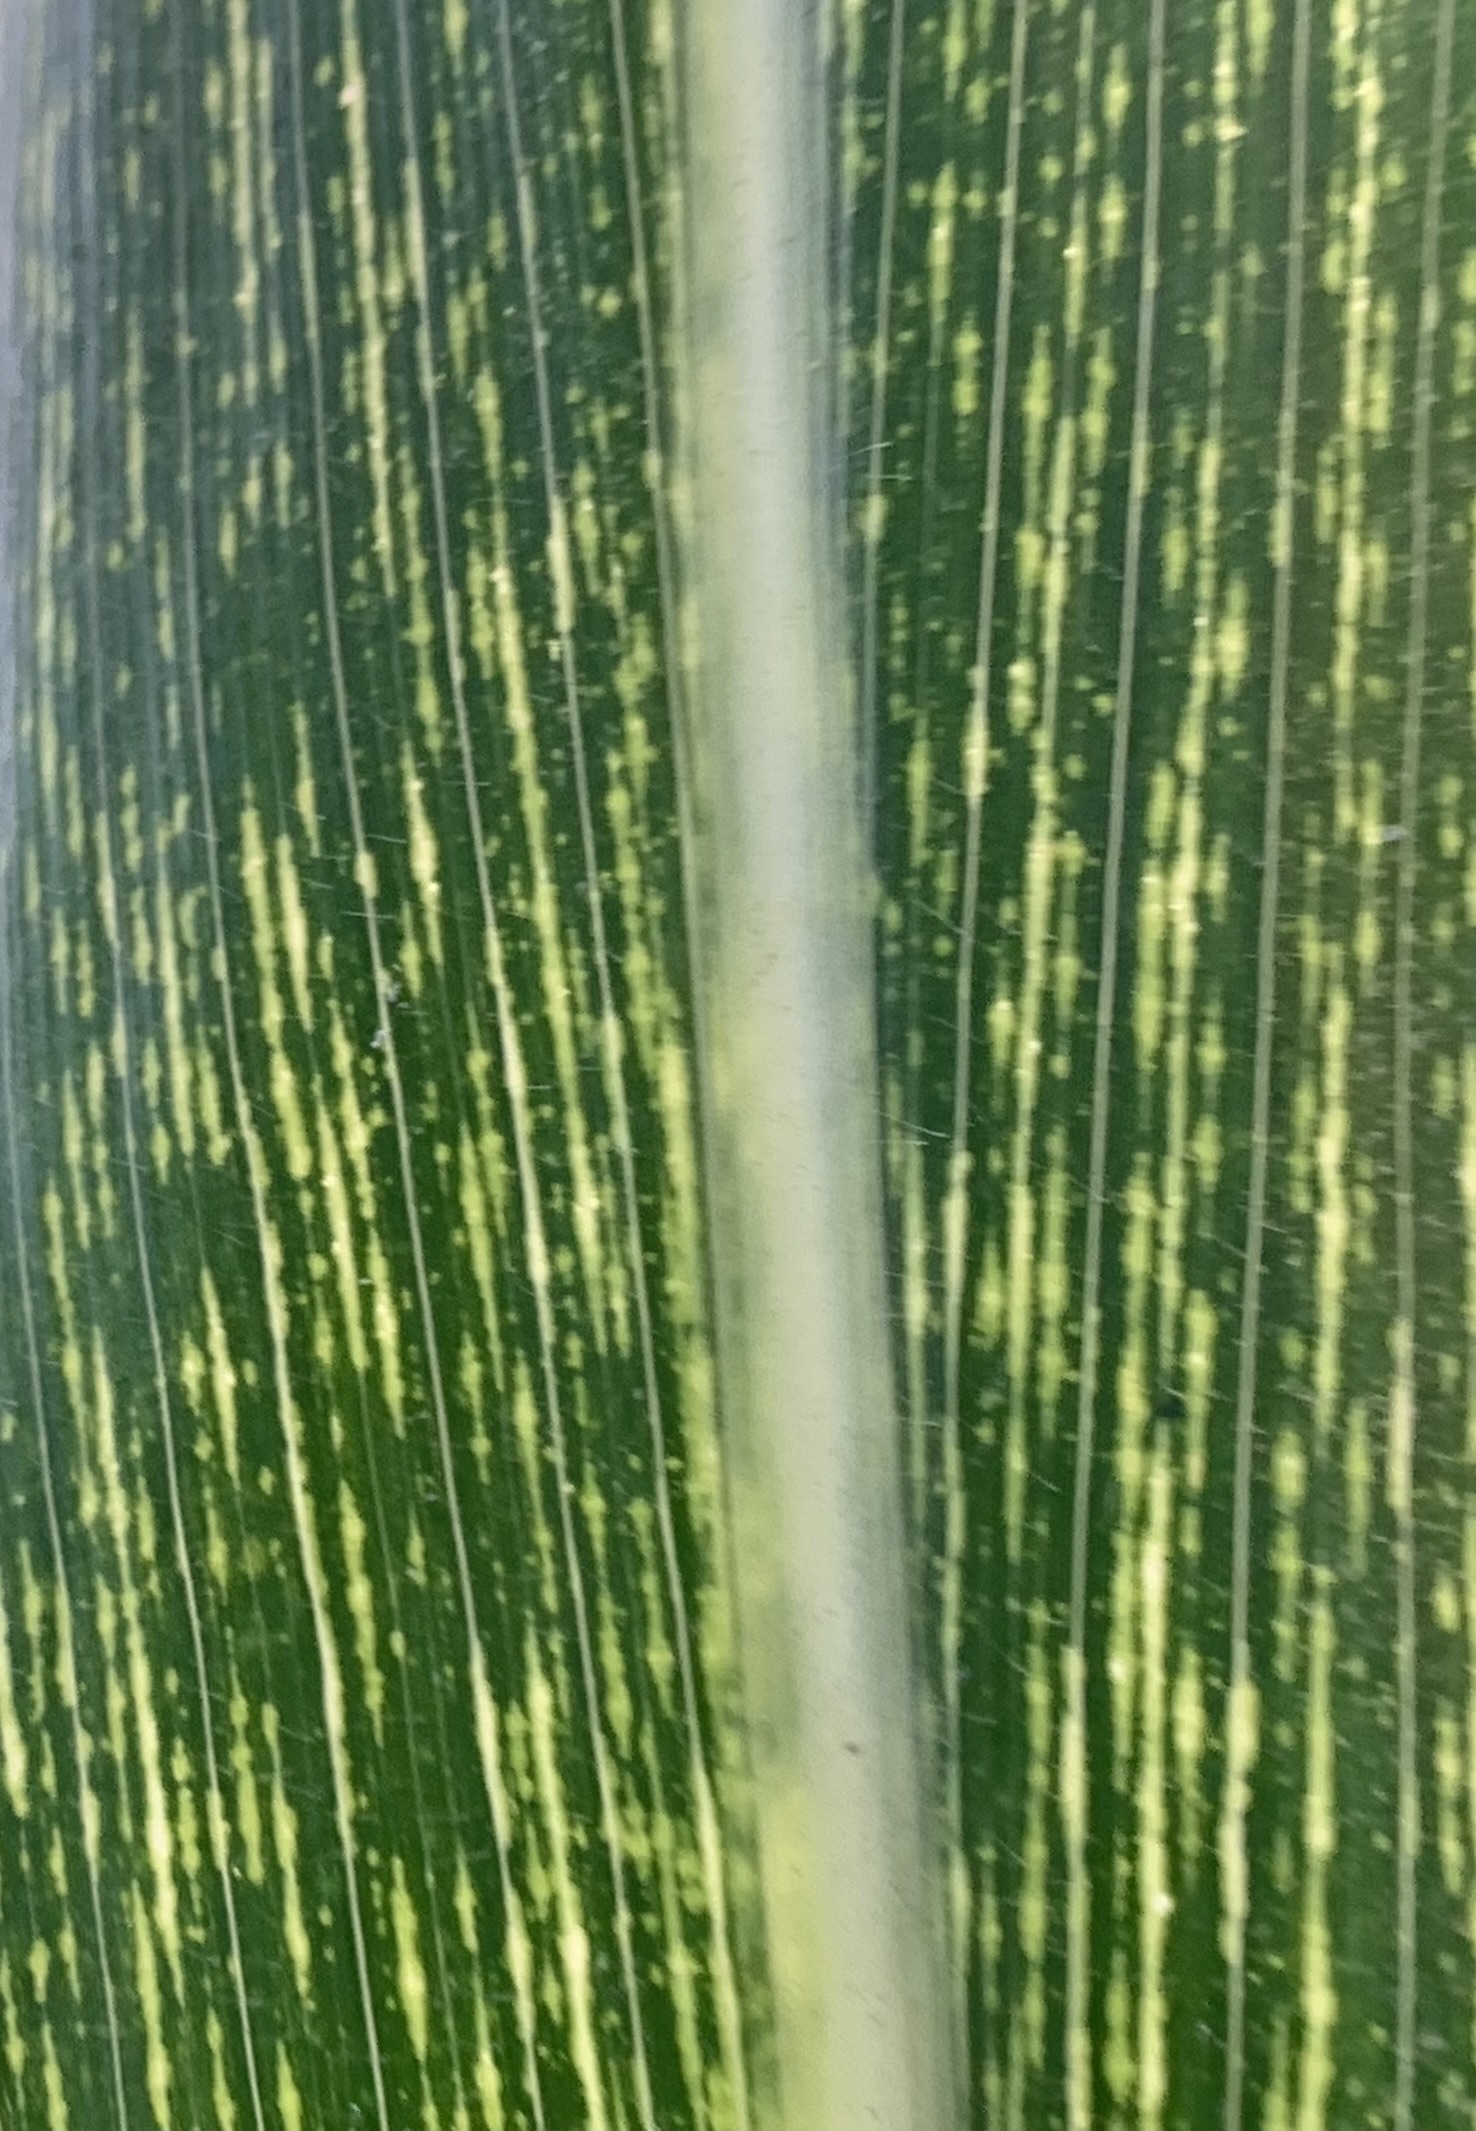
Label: MSV